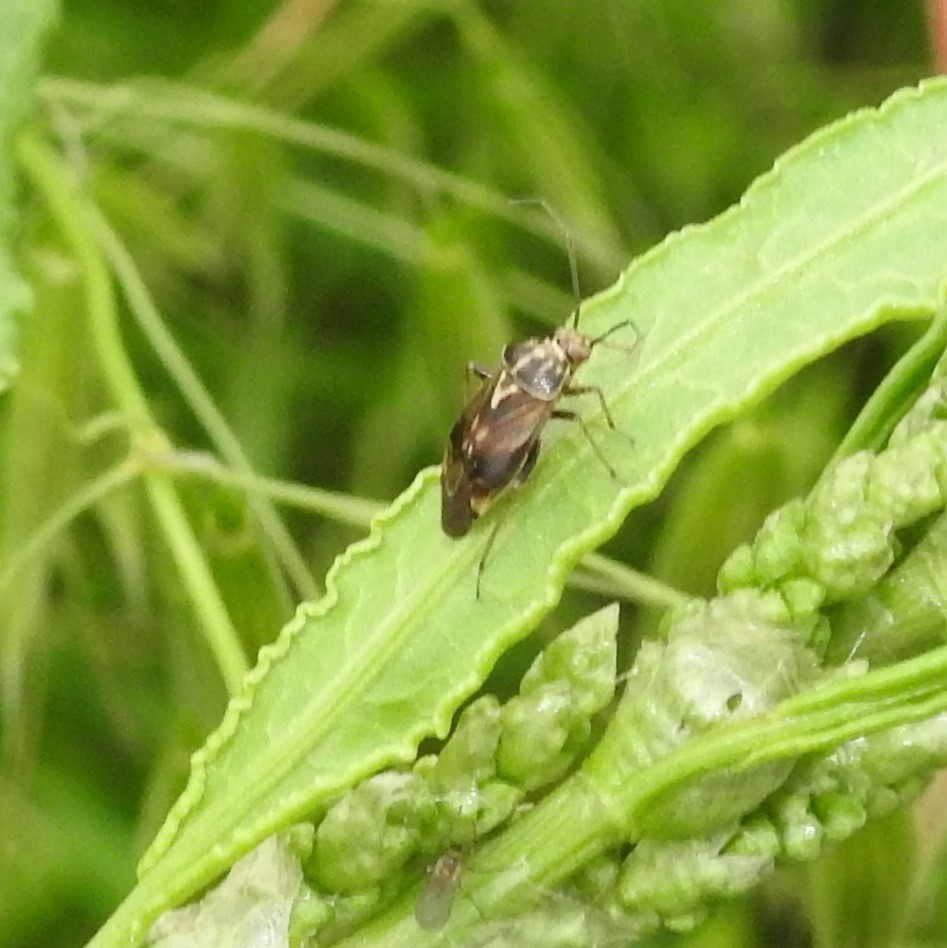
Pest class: lygus_bug